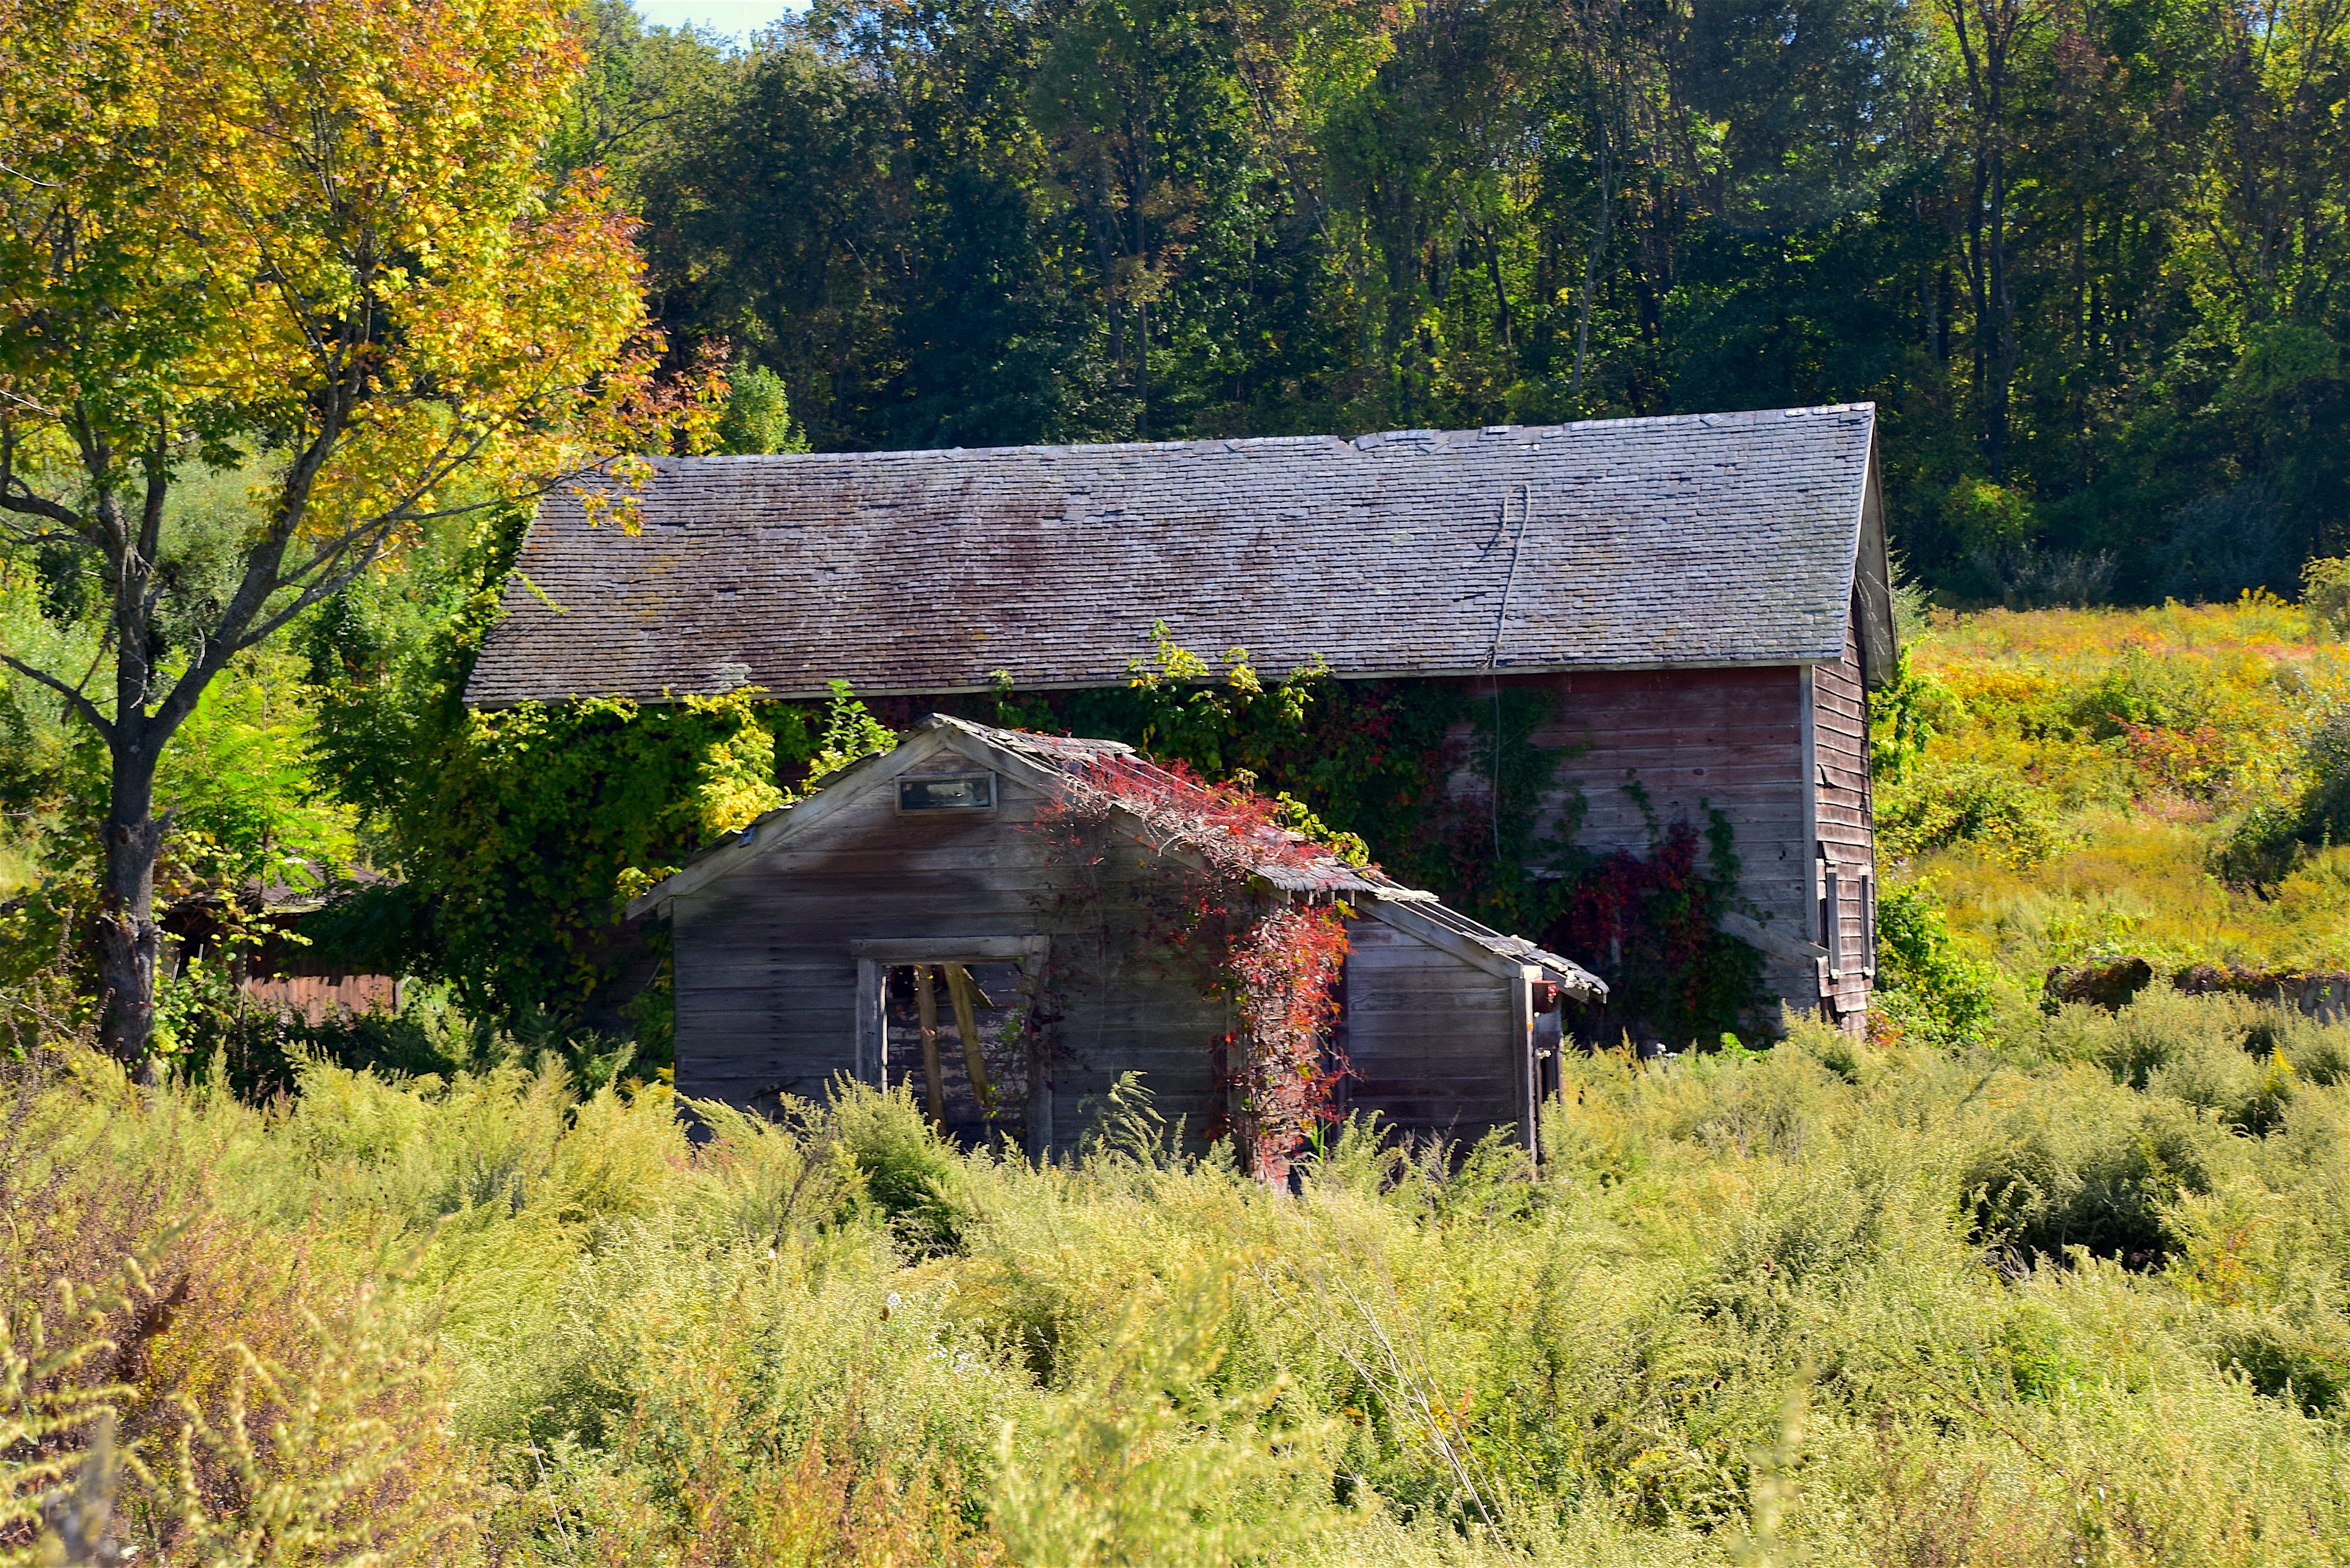
tree, nature, wilderness, structure, wood, farm, house, adventure, building, old, barn, country, rustic, hut, village, shack, rural, construction, log, autumn, frame, brown, abandoned, exterior, old building, outdoors, hardwood, wooden, scene, woodland, log cabin, traditional, aged, obsolete, rural area, old fashioned